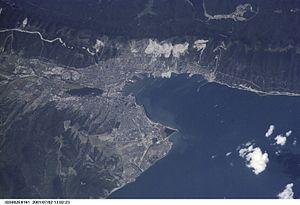
Le Tsemes est un petit fleuve côtier du kraï de Krasnodar, dans le sud-est de la Russie.